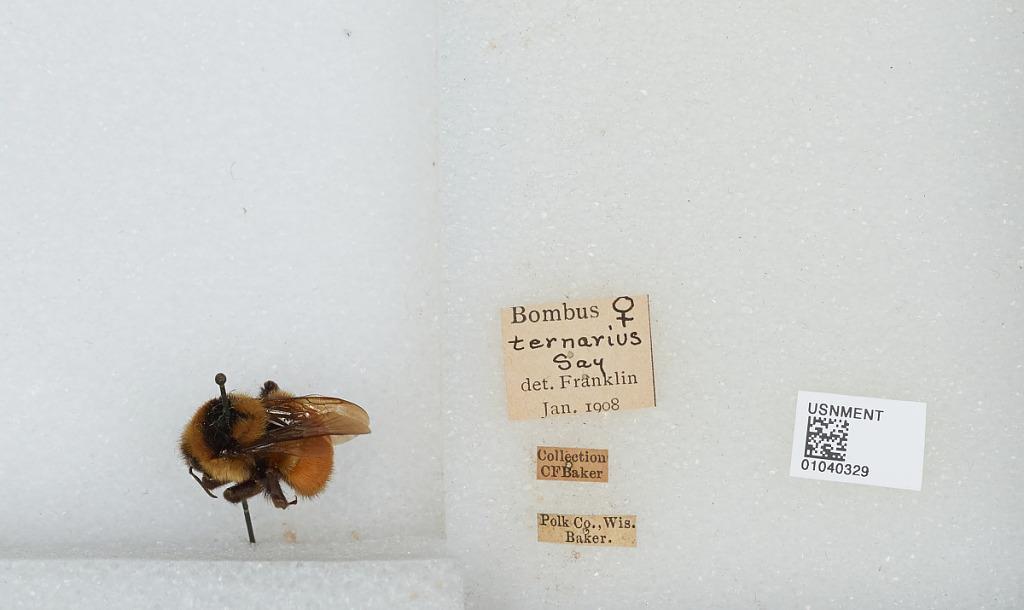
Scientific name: Bombus (Pyrobombus) ternarius Say
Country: United States
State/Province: Wisconsin
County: Polk
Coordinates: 45.46, -92.44
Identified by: Franklin